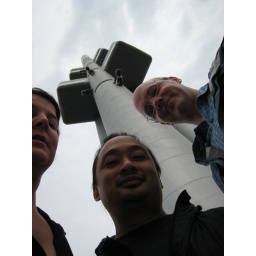
This TV and radio tower was built by the communists, and later the babies were added as a work of art